John Herivel

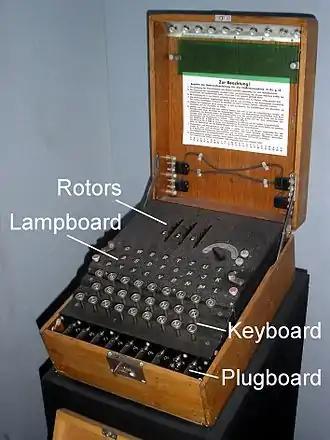
Military Enigma machine.

At the time that Herivel started work at Bletchley Park, Hut 6 was having only limited success with Enigma-enciphered messages, mostly from the Luftwaffe Enigma network known as "Red". He was working alongside David Rees, another Cambridge mathematician recruited by Welchman, in nearby Elmers School, testing candidate solutions and working out plugboard settings. The process was slow, however, Herivel was determined to find a method to improve their attack, and he would spend his evenings trying to think up ways to do so.